Eppa Hunton IV

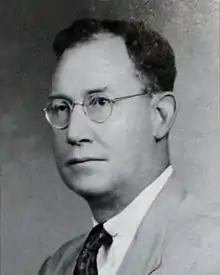
Portrait of Hunton,

Eppa Hunton IV (July 31, 1904 – November 23, 1976) was an American lawyer. A native of Richmond, Virginia, he graduated from the University of Virginia and its law school before returning to his hometown, where, excepting his overseas military service in World War II, he resided the remainder of his life. The only son of Eppa Hunton Jr., in 1927 he joined the firm his father co-founded—Hunton, Williams, Anderson & Gay (now Hunton Andrews Kurth)—and practiced corporate law, eventually becoming a senior partner.